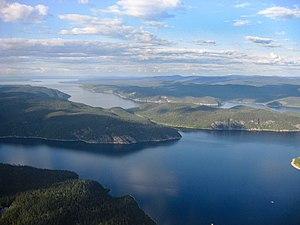
Rivière-aux-Outardes est un territoire non organisé situé dans la municipalité régionale de comté de Manicouagan, dans la région administrative de la Côte-Nord, au Québec.
La Côte-Nord est une région administrative du Nord-Est du Québec au Canada. Elle est située entre la province de Terre-Neuve-et-Labrador à l'est et la région du Saguenay–Lac-Saint-Jean à l'ouest. Sa population se trouve principalement sur le littoral du fleuve Saint-Laurent. L'économie de la Côte-Nord est surtout axée sur la pêche, la foresterie et l'industrie minière. Elle est composée de six municipalités régionales de comté et de trente-trois municipalités locales. En ce qui concerne la superficie, la région figure au deuxième rang parmi les plus grandes régions du Québec après le Nord-du-Québec.
L'île René-Levasseur, deuxième plus grande île du Québec, est une île artificielle créée par la montée des eaux provoquée par la construction du barrage Daniel Johnson en 1970. Elle se trouve donc entourée des eaux du réservoir Manicouagan.